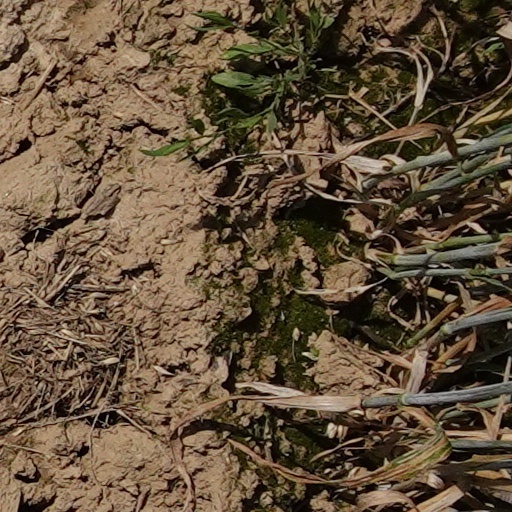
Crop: wheat